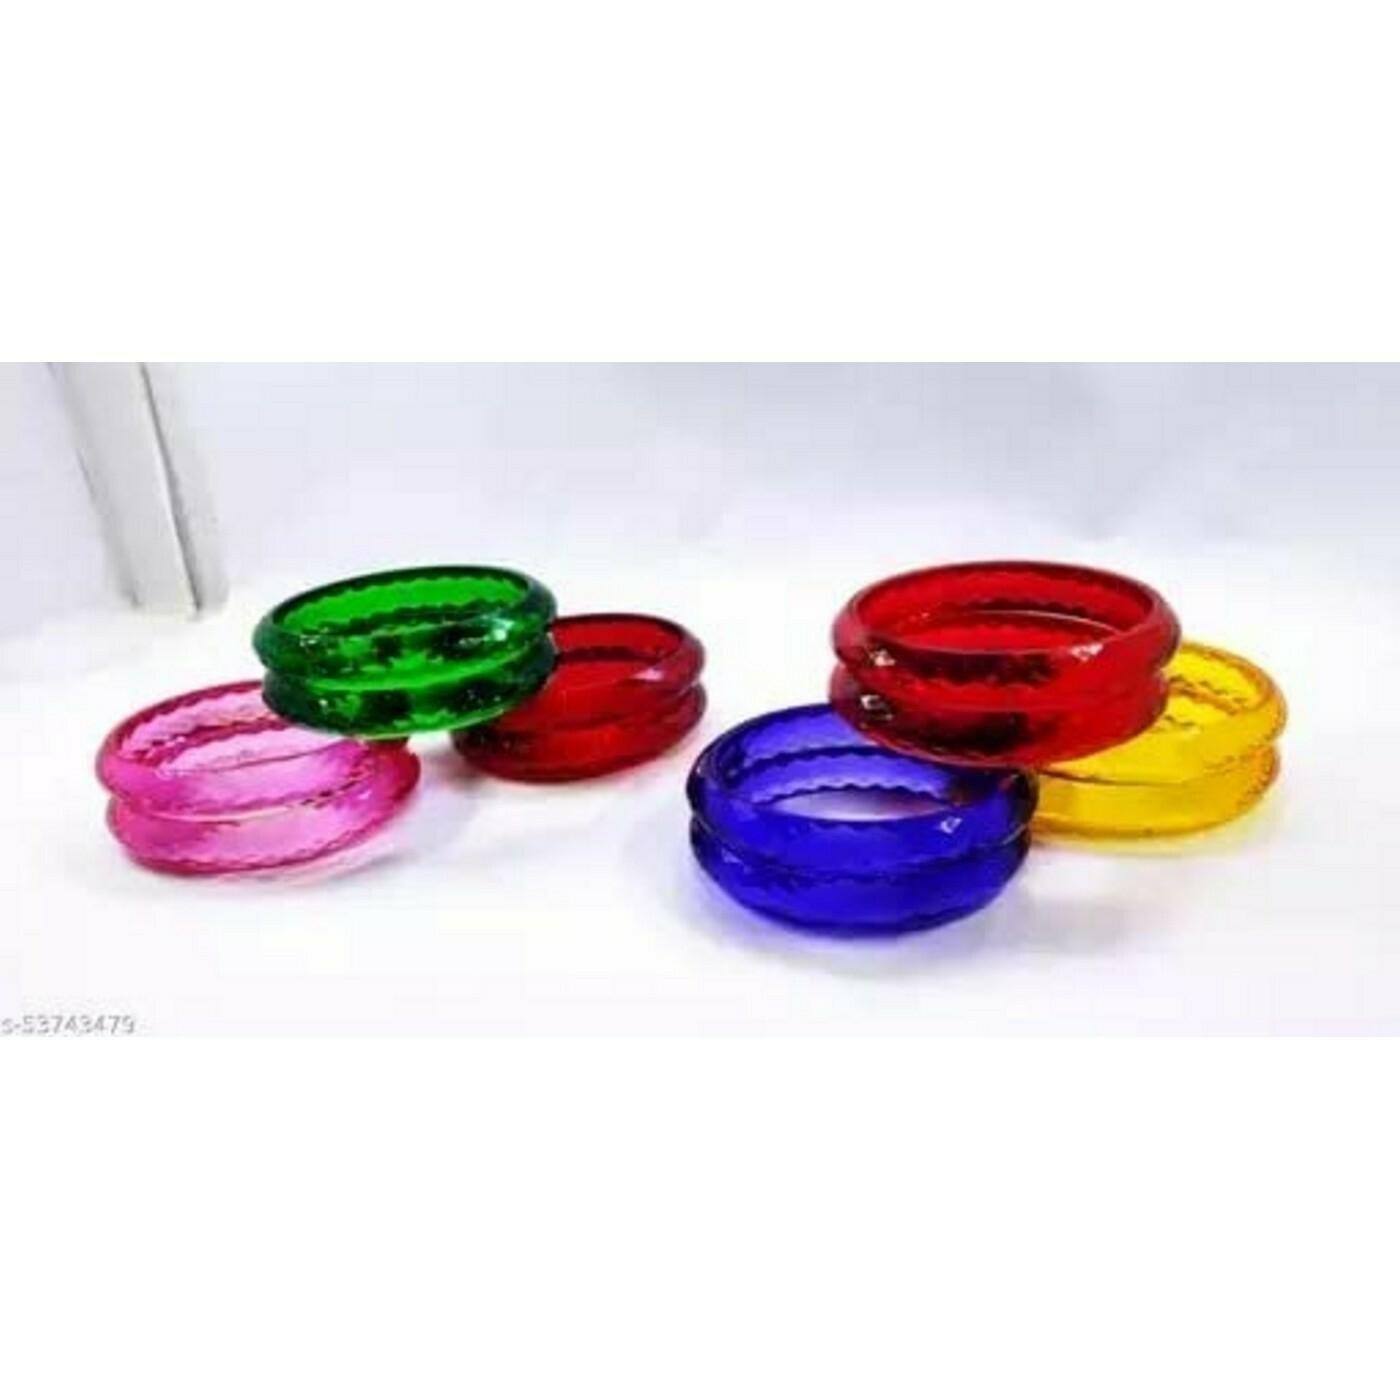
Hallo Women Multicolor Glass Glossy Finished Bangle
Type: Bracelets & Bangles
Brand: HALLO
Price: Rs. 799
 Traditional beautiful bangles designs for woman and girls, latest design traditional bangles jewellery. Gift for women valentine birthday anniversary gift for someone you love. Gracefully maangtikka, necklace ,earrings, kurta set, kurti, or any indo-western outfit to enhance your look. These are made from toxic free materials which are anti-allergic and safe for the skin. It can be worn over long time periods without any complaints of itching and swelling. Women in india wear bangles to enhance their feminine grace and beauty.
Features: Material glass, all availbale,Attractive bangles a bangles on a woman's hand can make the outfit complete on its own,A lot of men think more appreciatively of women when she has a bangles on, making her more attractive in his eyes,Often times, bangles and other hand jewelry make the hand look more seductive and slim,You will never want to take them off